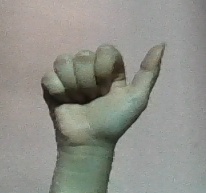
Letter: dhad